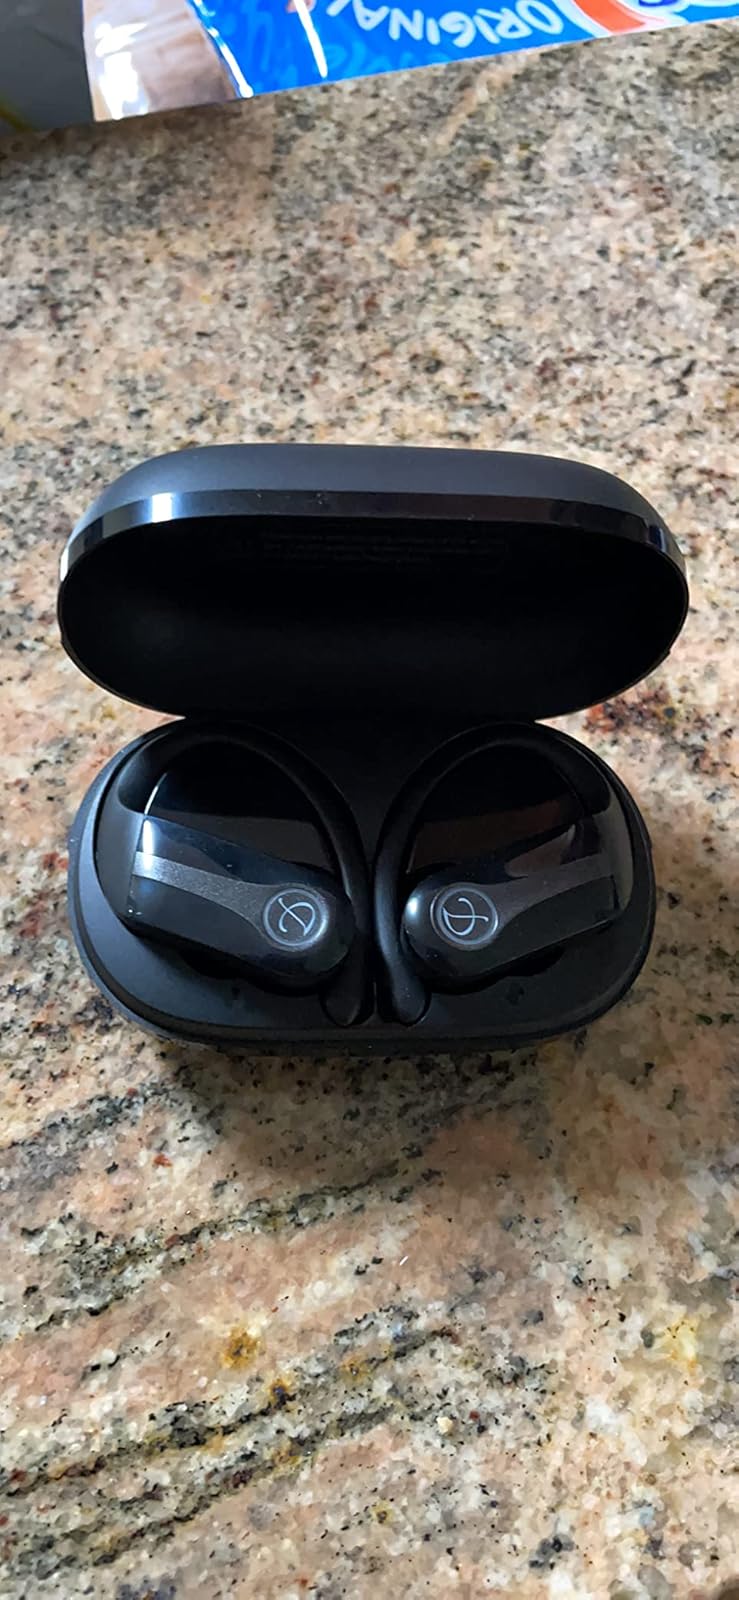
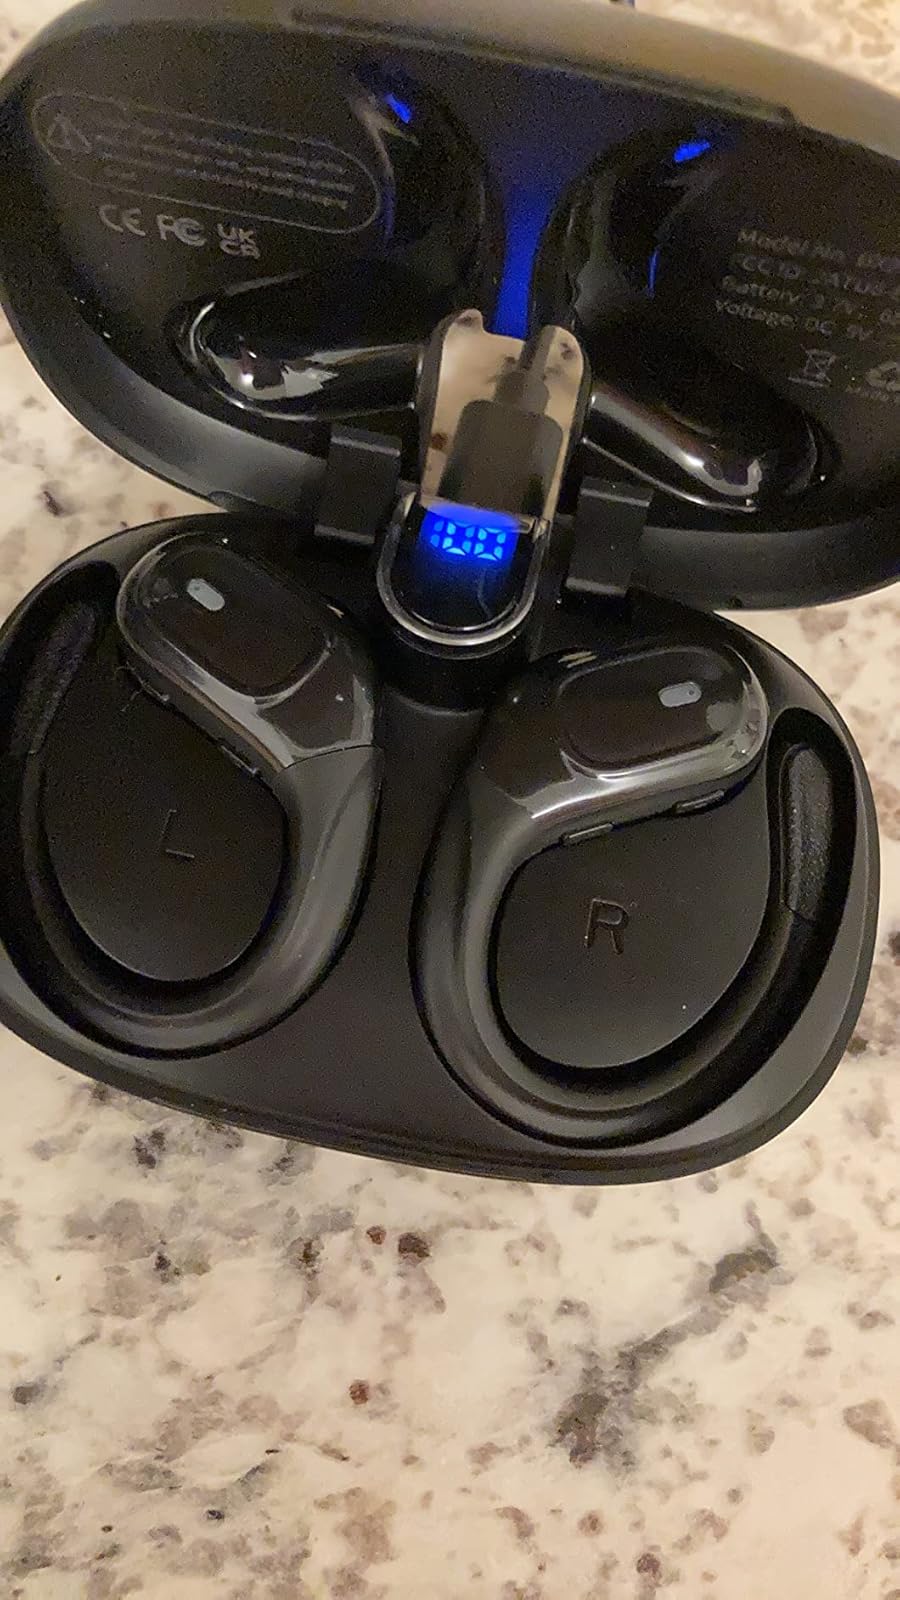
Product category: earbuds
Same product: no